Siege of Colchester

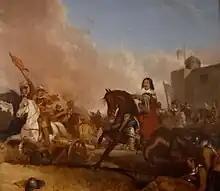
Lord Arthur Cappell fighting inside the walls of Colchester with Colchester Castle in the background. A later painting by Abraham Cooper (1787–1868).

The Royalists defended their position by placing troops on the outskirts of the town on Maldon Road, from where the Parliamentary army was approaching. The battle was fiercely fought as Barkstead's infantry attacked and were repulsed three times, the Royalists being well protected behind the hedges that lined the road. Finally the Parliamentary cavalry, significantly outnumbering the Royalist's horses, overwhelmed the Royalist flanks and the infantry were forced to retreat to behind the town's walls. Barkstead's pursuing men followed in through the gates, until a well planned counter-attack by Royalist infantry and cavalry routed them. Fairfax continued to attack and it was not until midnight that he finally called a halt and had to resign himself to the failure to take the town by storm. In the battle he had lost between 500 and 1,000 men while recorded Royalist losses were 30 men and two officers. This is almost certainly a gross underestimate of Royalist losses.